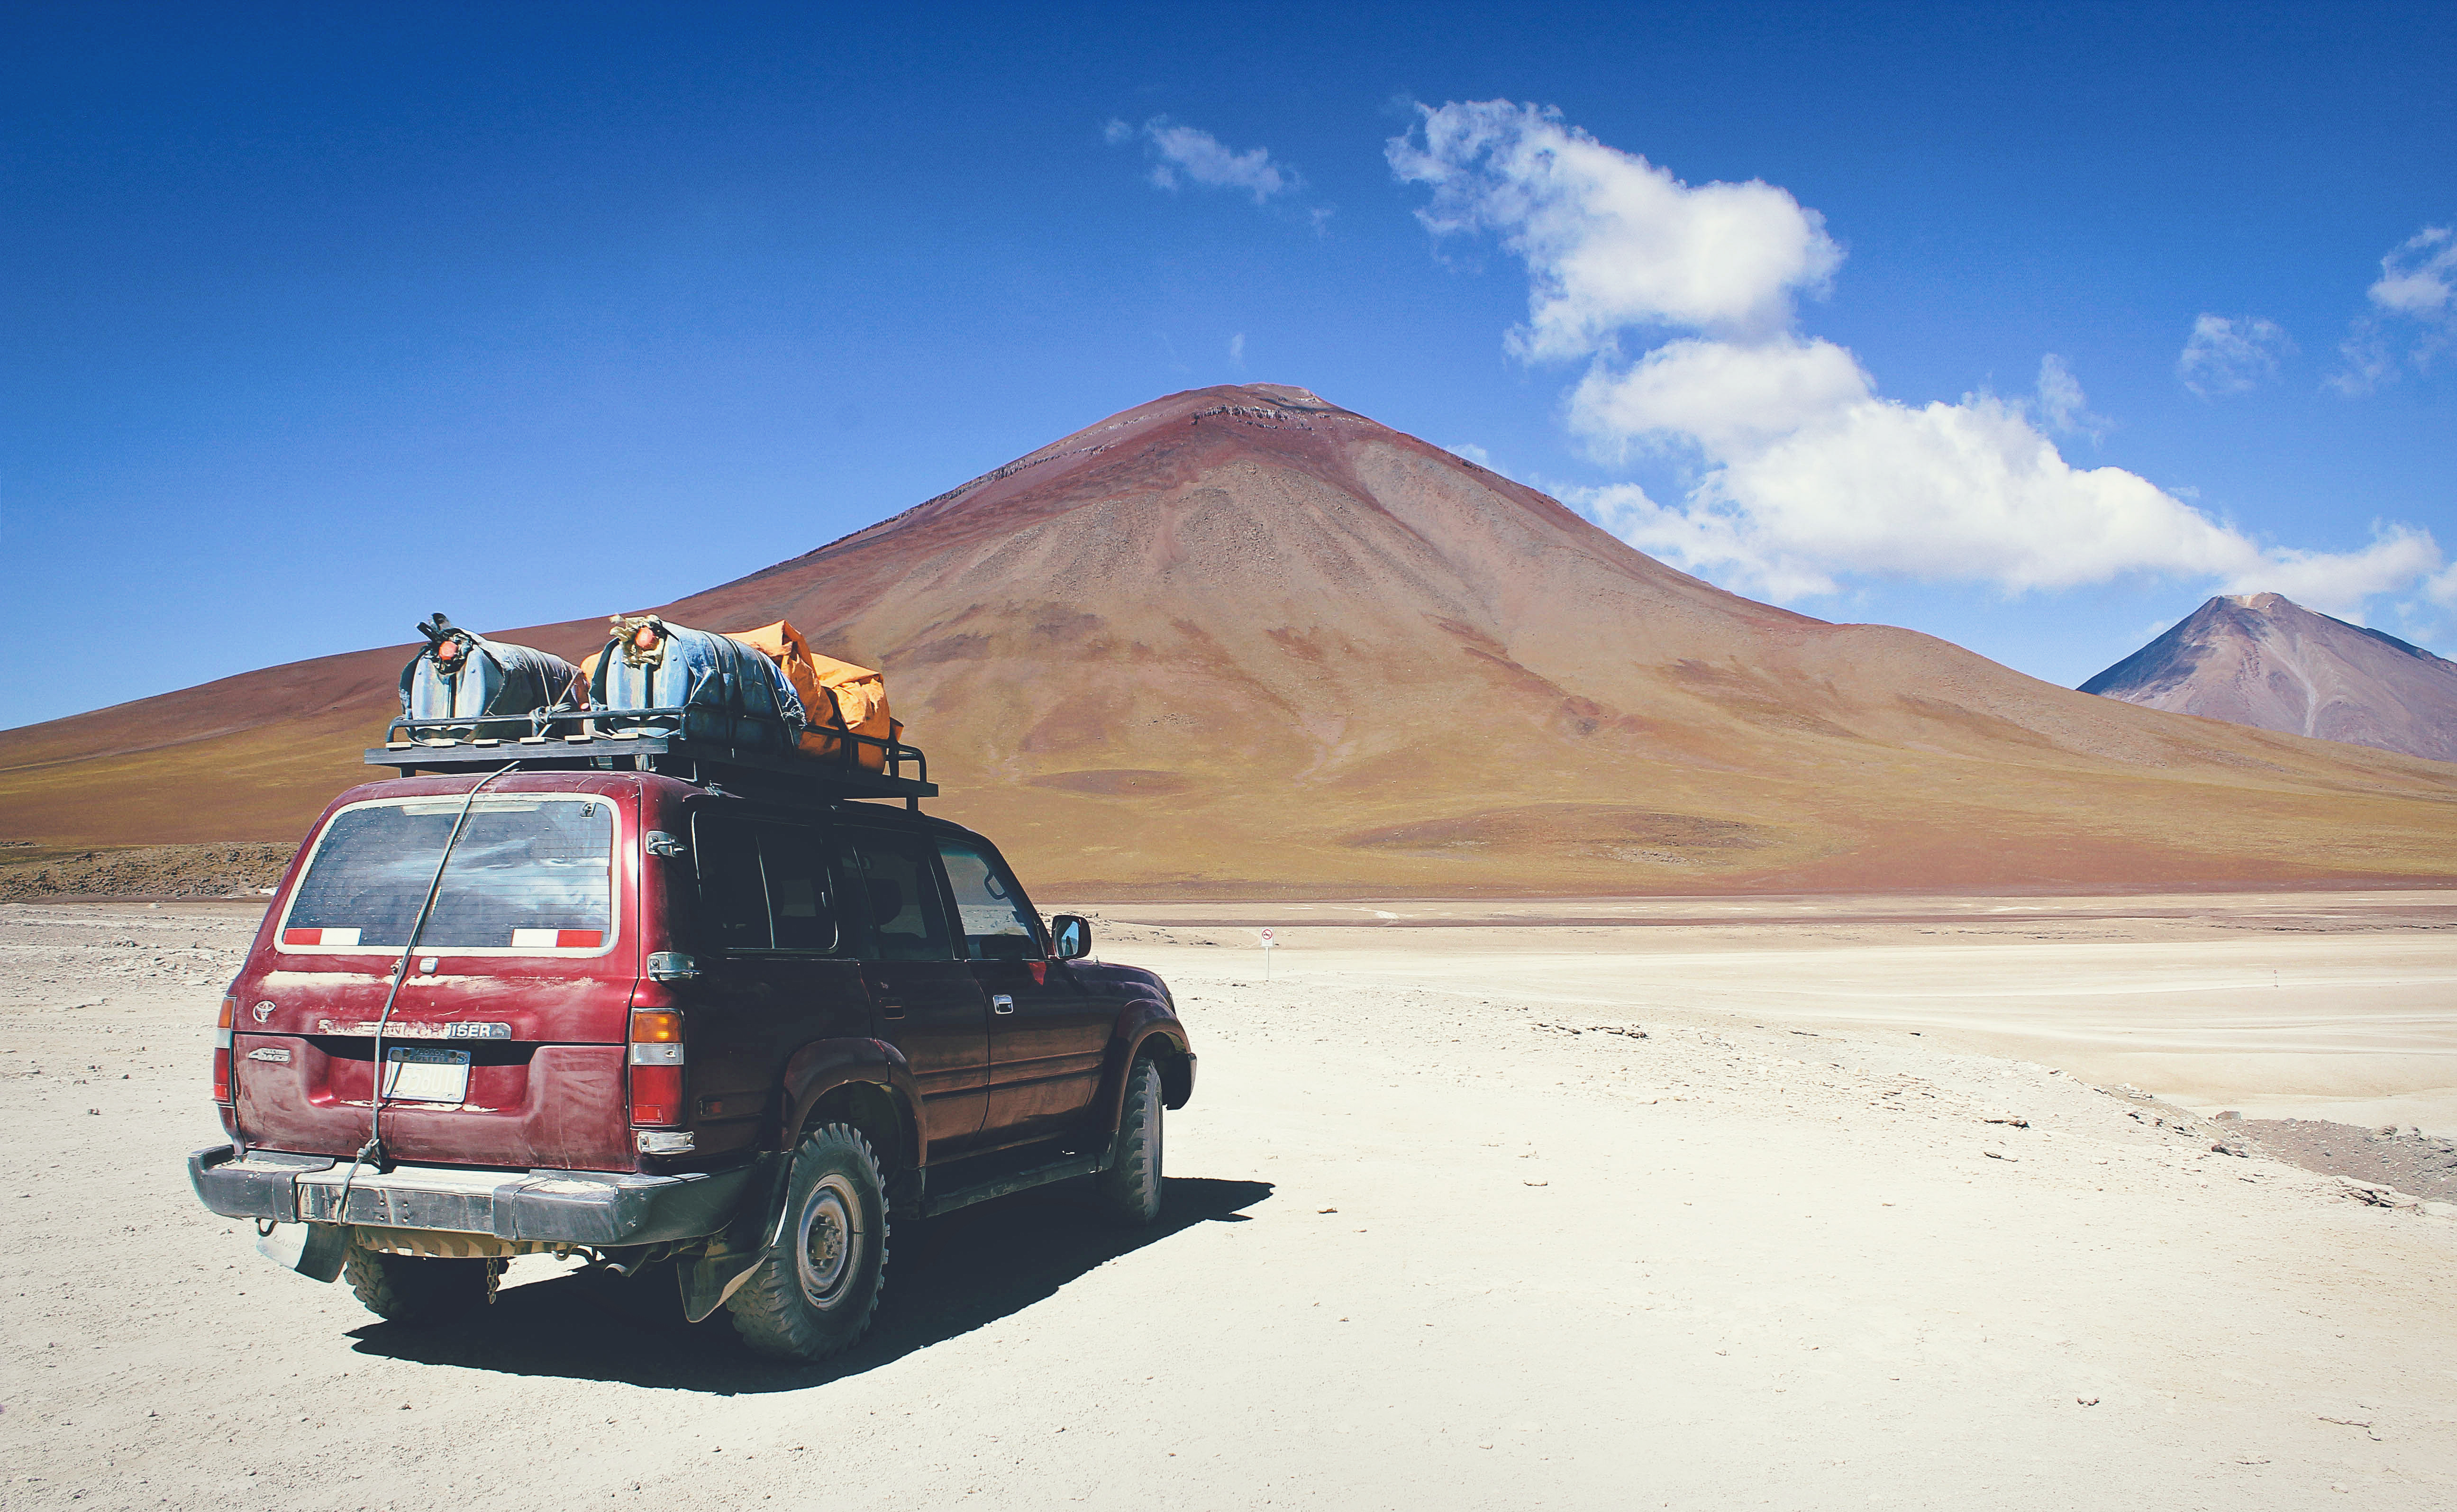
landscape, sand, mountain, car, arid, desert, jeep, valley, mountain range, dry, vehicle, road trip, 4x4, landform, off road, natural environment, geographical feature, aeolian landform, mountainous landforms, off roading